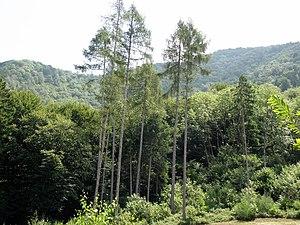
Campo dei Fiori (VA),Pian delle Noci.